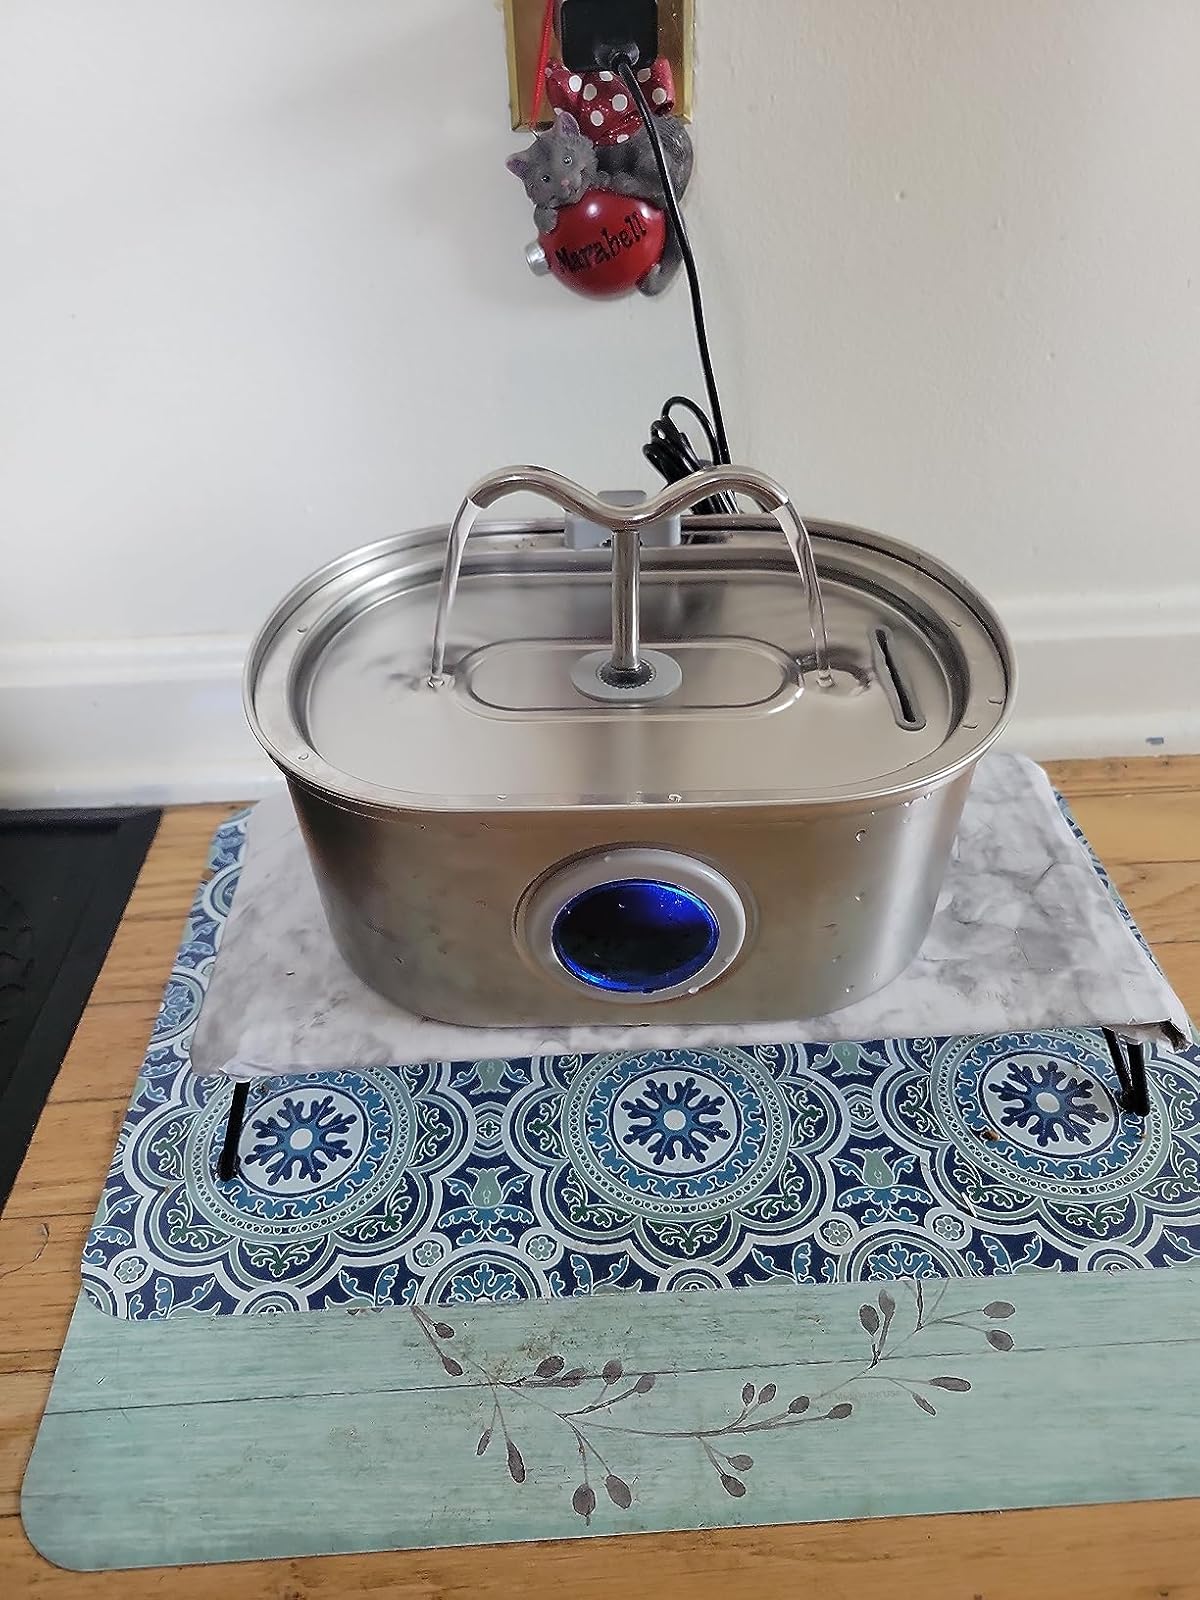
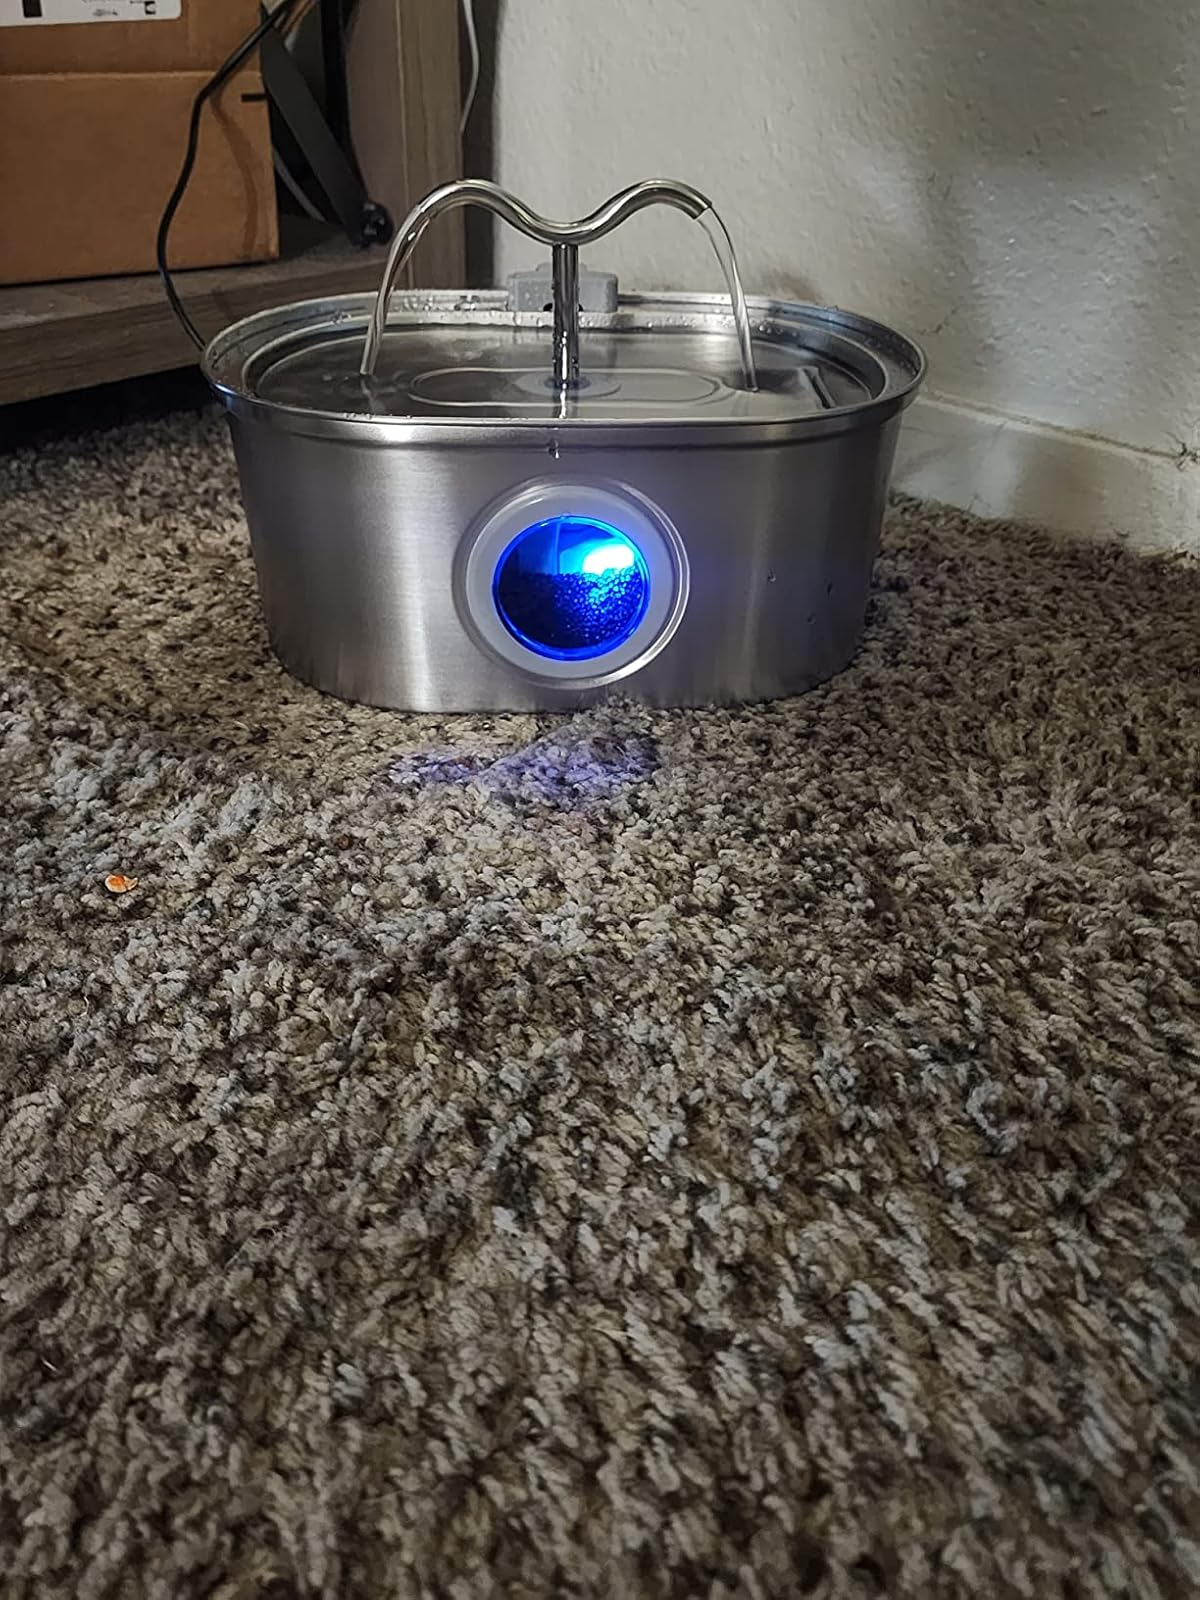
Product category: items_bowl
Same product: yes